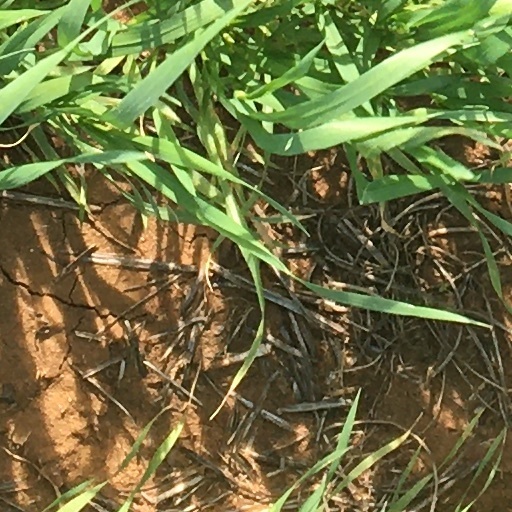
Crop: wheat